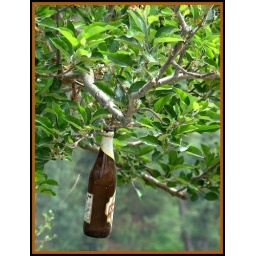
Hanging from an apple tree near Thanedar!